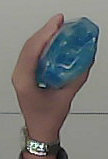
Product: sensodyne_mouthwash